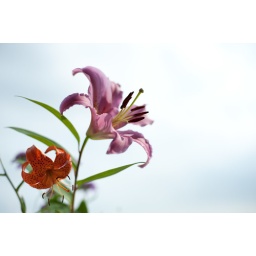
Shot against an office window (65th floor) overlooking downtown Manhattan.